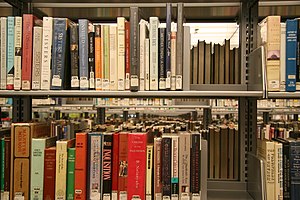
Skønlitteratur
Skønlitteratur på en bibliotekshylde
Skønlitteratur er litteratur, der overvejende er fiktiv, dvs. opdigtet af en forfatter.